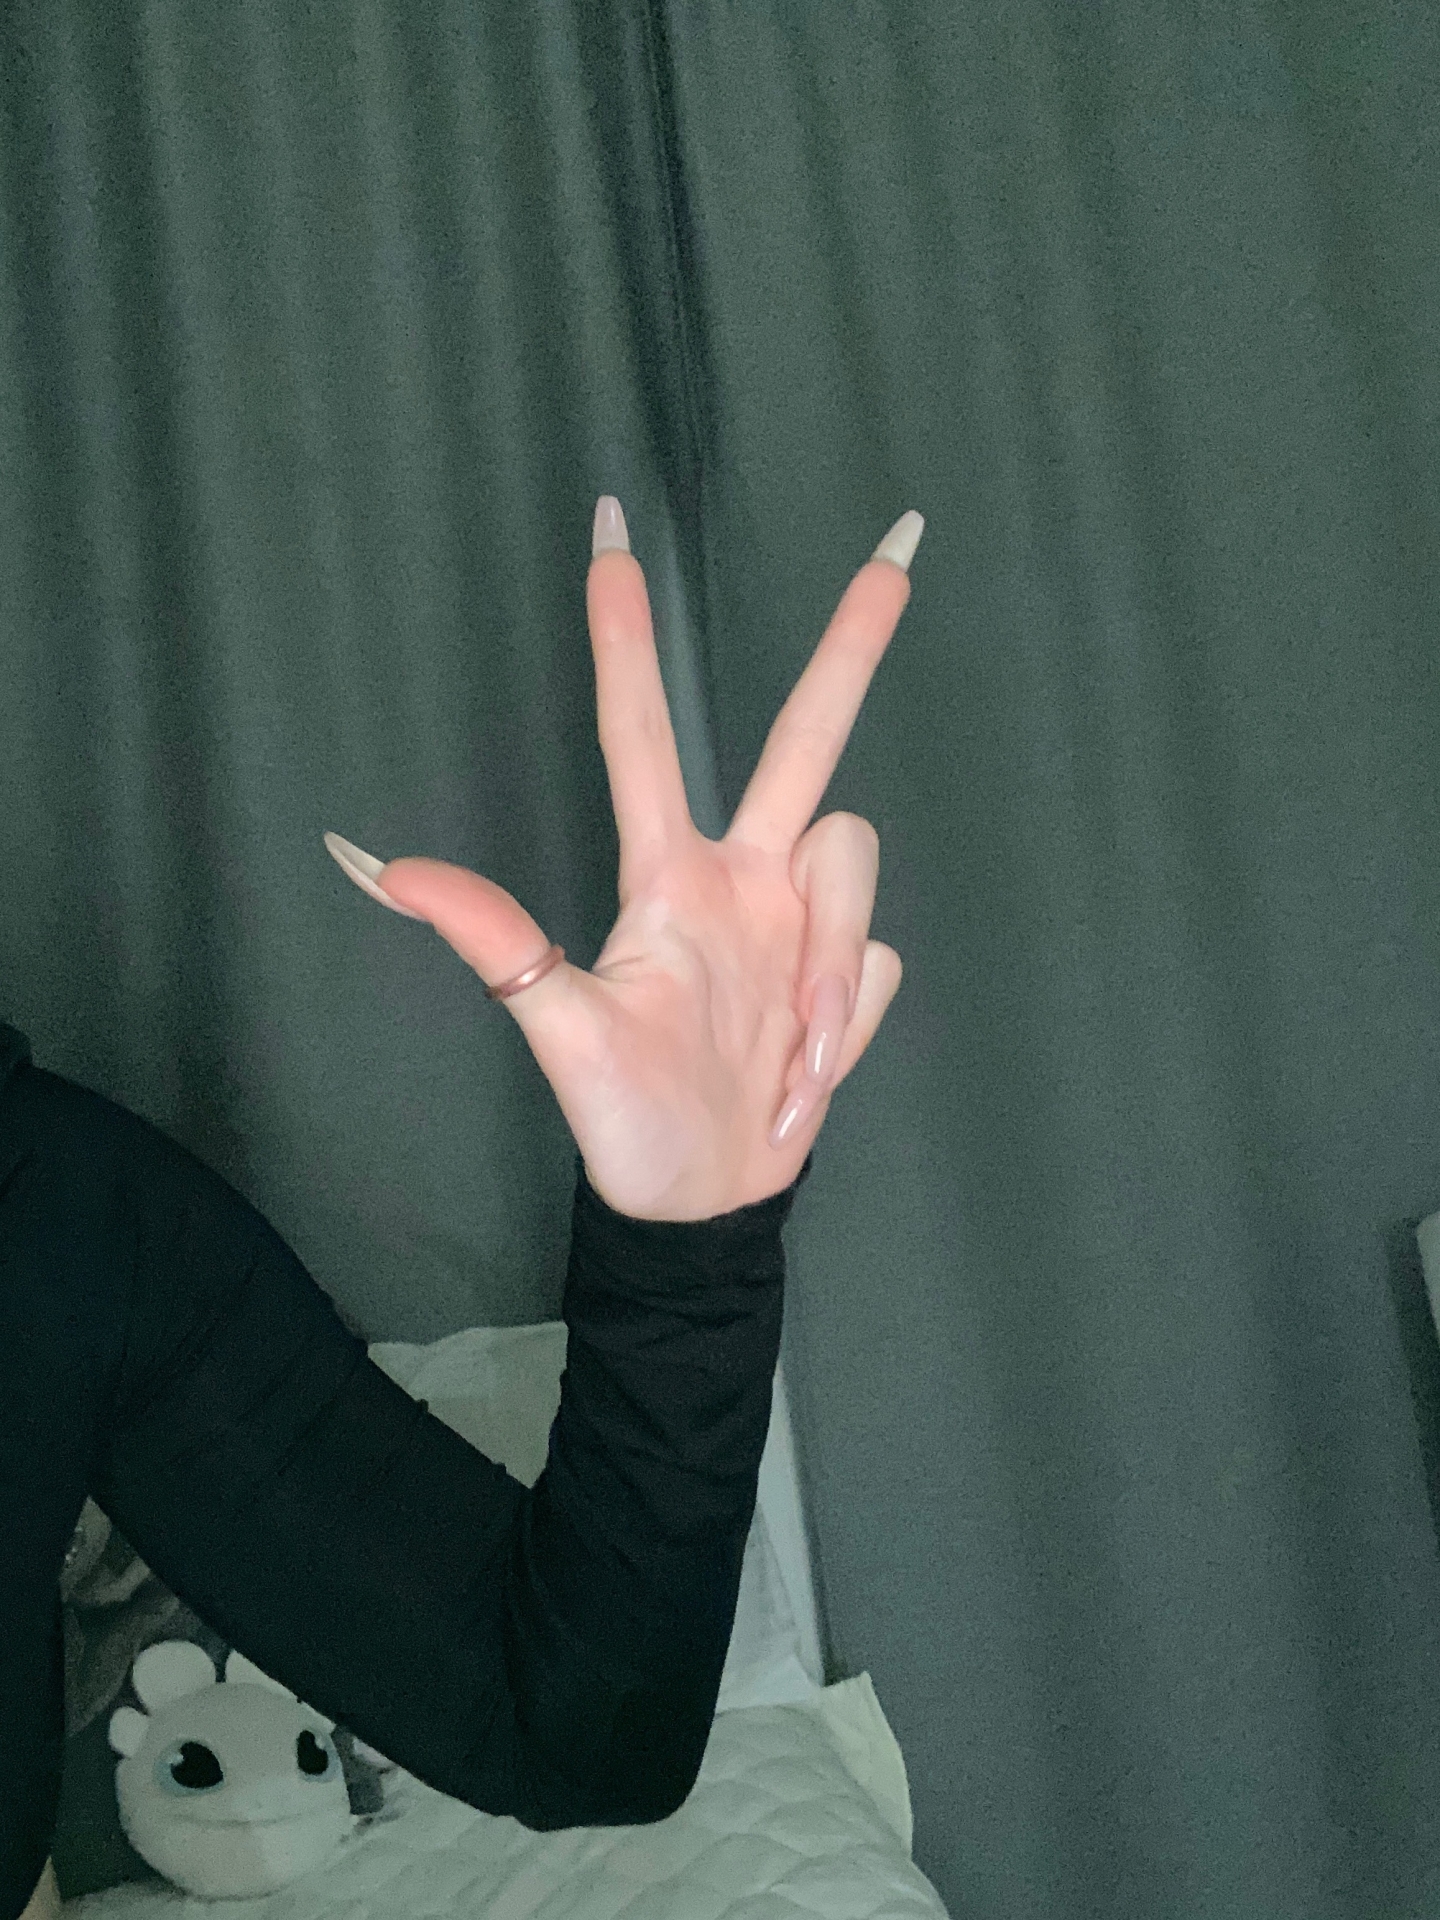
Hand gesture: three2